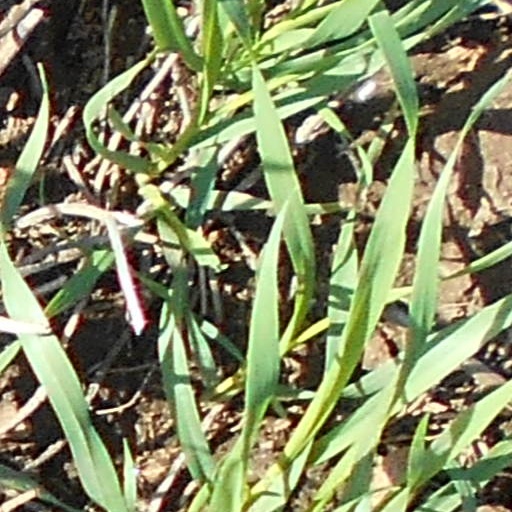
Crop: wheat